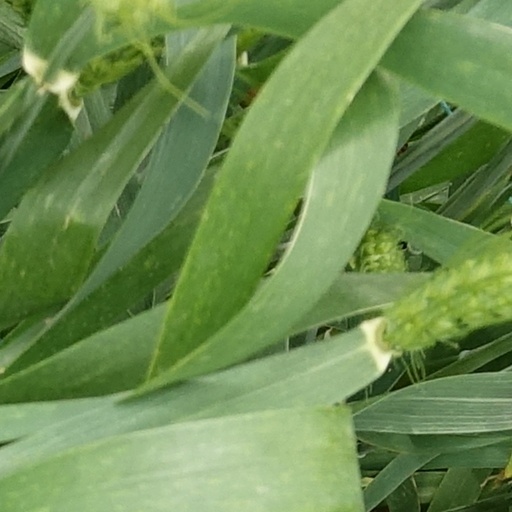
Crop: wheat